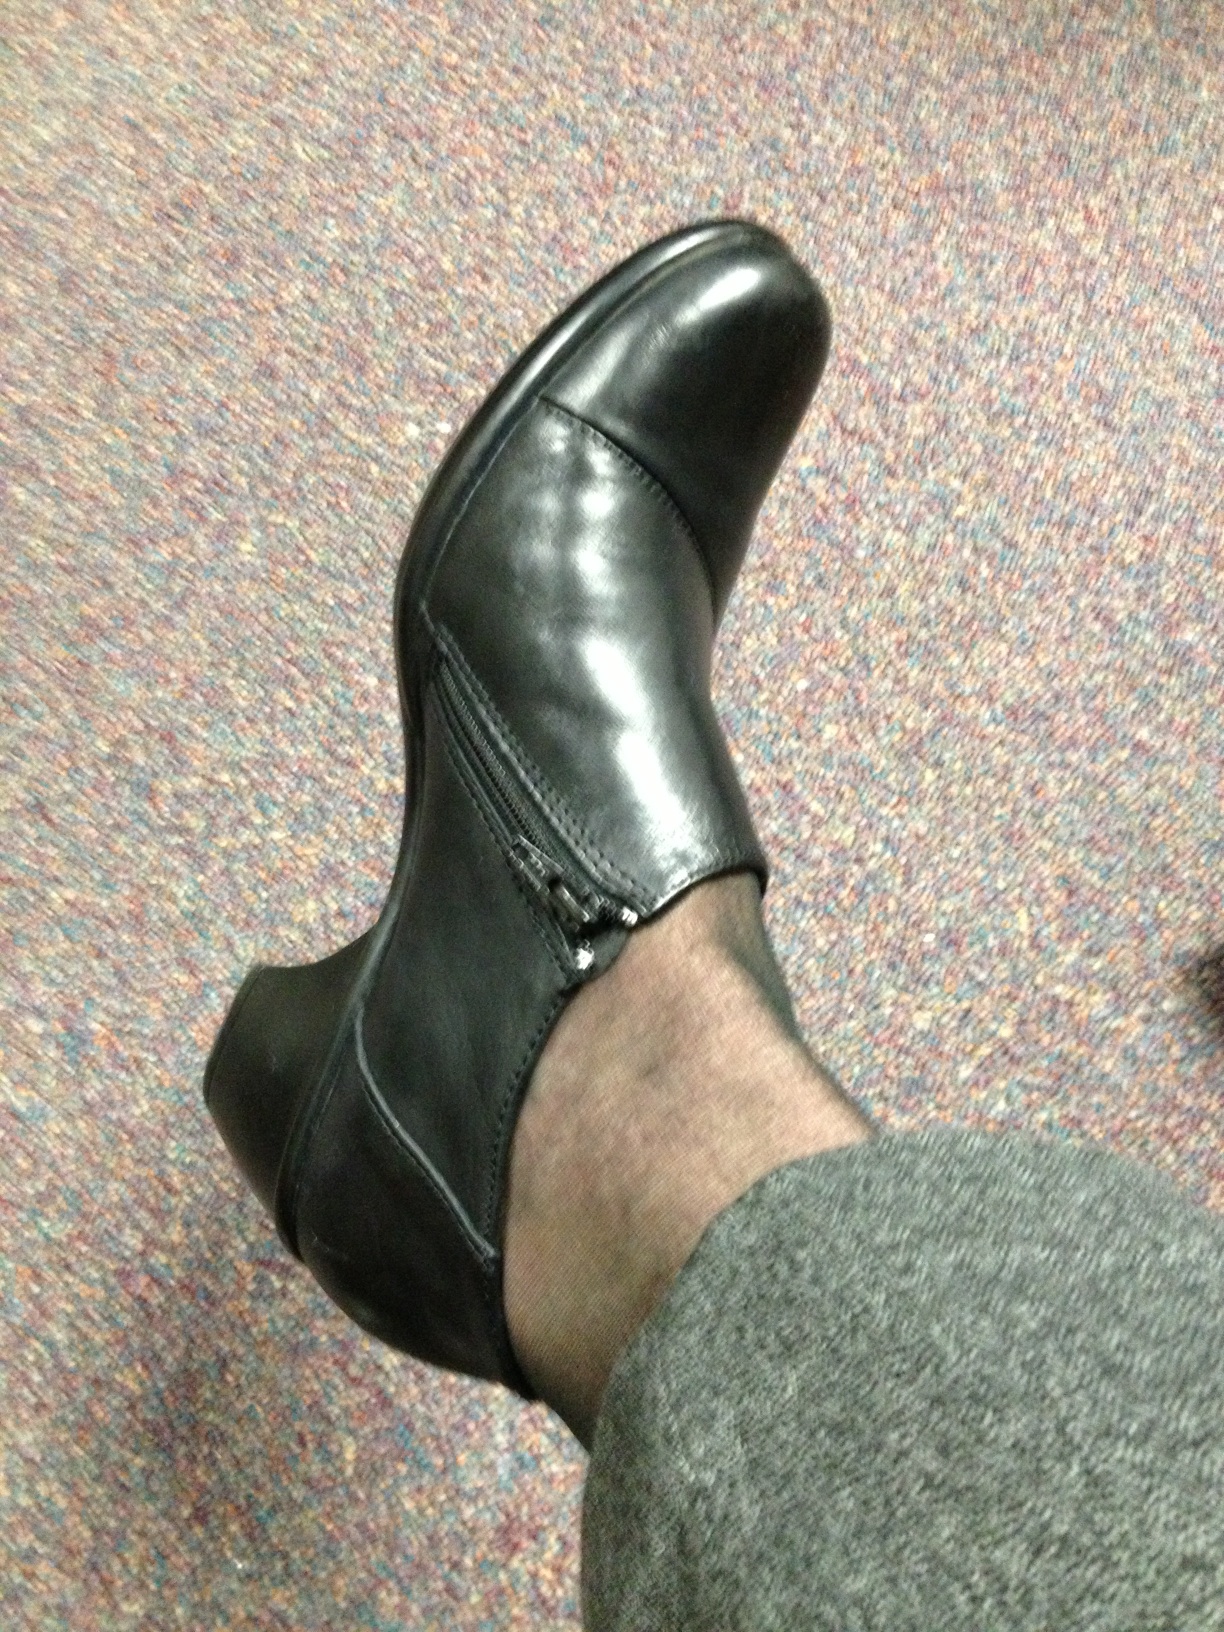Question: What color are the shoes?
Answer: black